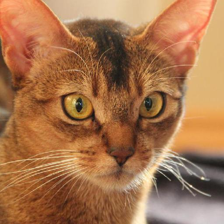
Label: animals